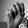
ASL letter: M